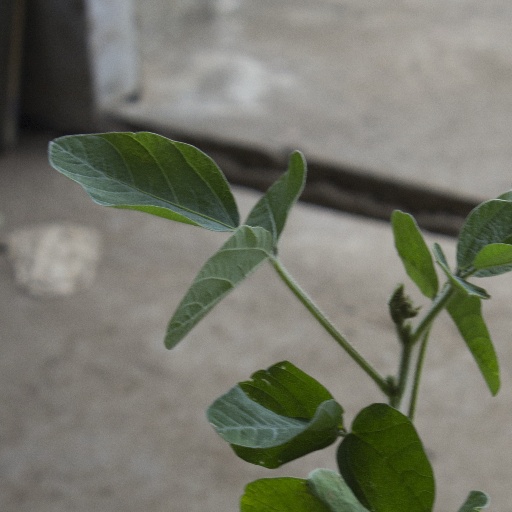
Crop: soybean